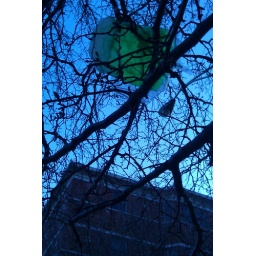
This deflated green beer mug was trapped in a tree.